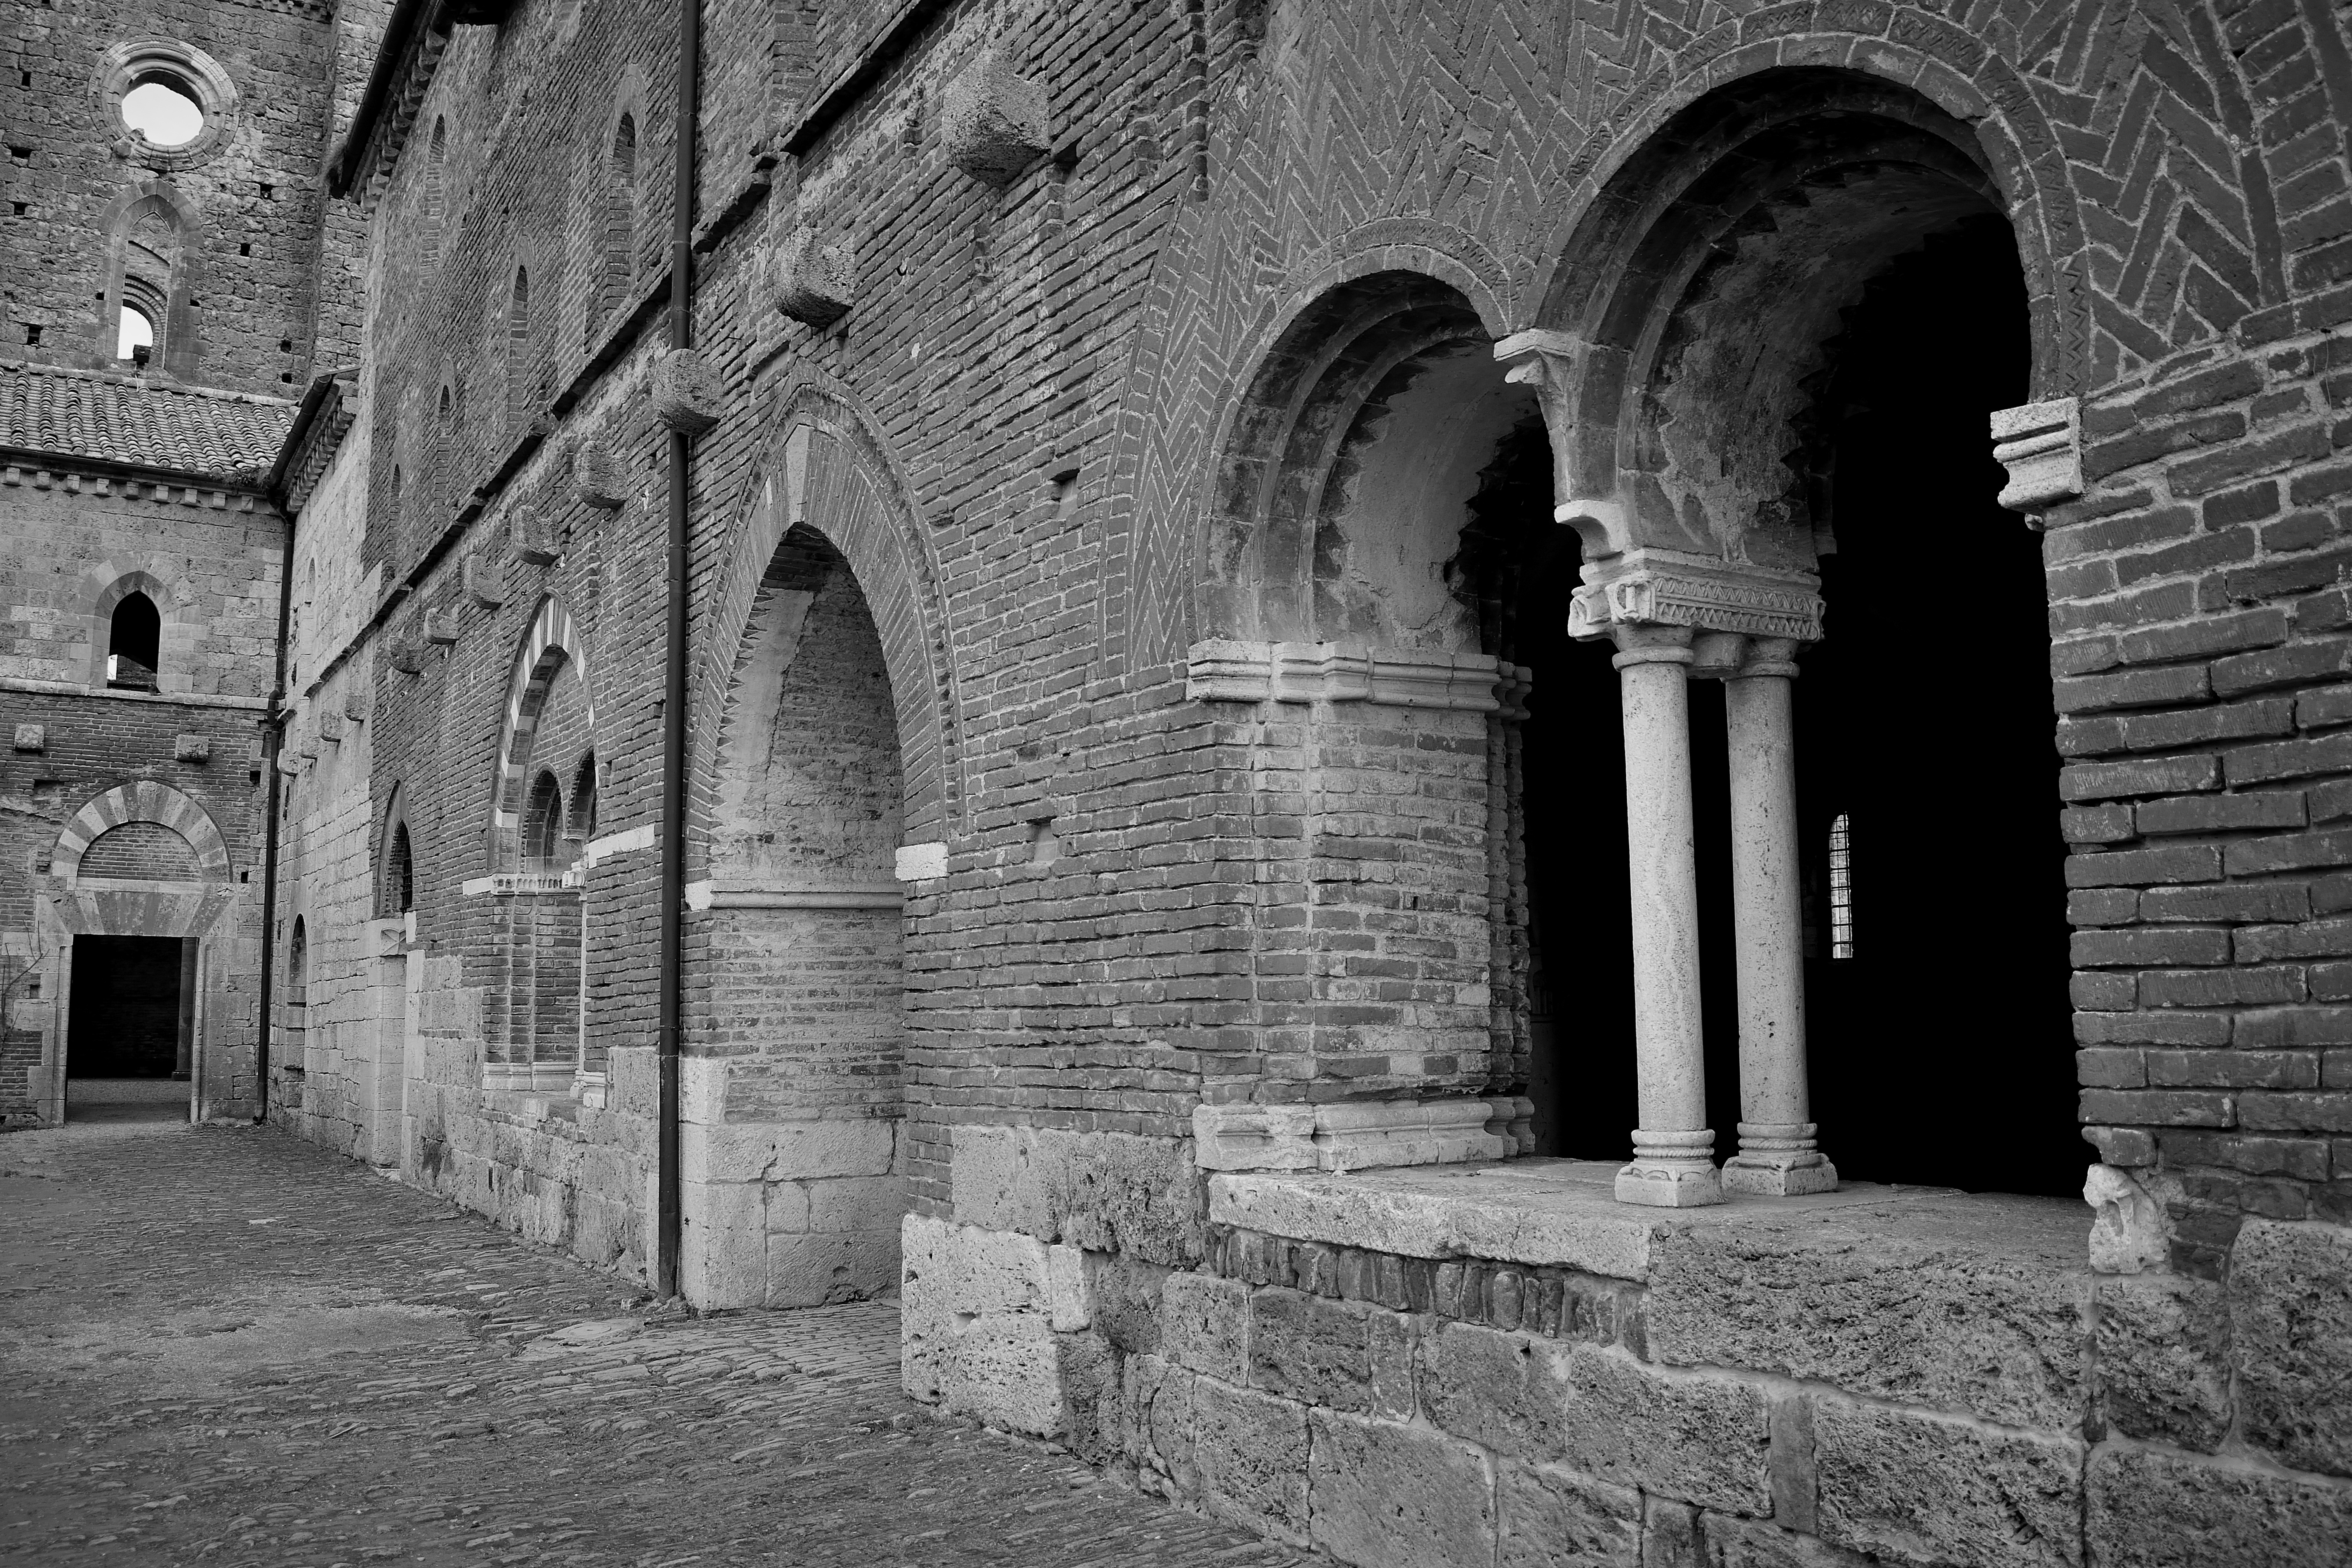
black and white, building, monochrome, architecture, monochrome photography, ancient history, arch, ruins, place of worship, monastery, abbey, church, symmetry, temple, column, history